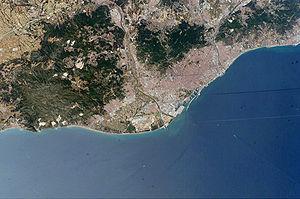
La région métropolitaine de Barcelone est l'un des huit domaines fonctionnels territoriaux définis par le plan territorial général de Catalogne. Elle correspond à la zone urbaine autour de Barcelone.
L’histoire de Barcelone s'étale sur quatre millénaires, depuis le néolithique, période à laquelle les premiers restes archéologiques signalant une activité humaine sont retrouvés sur le territoire de la ville, jusqu'aux temps présents.
Le Llobregat est le second fleuve de Catalogne par sa longueur.
Barcelone [baʁsəlɔn] est la capitale administrative et économique de la Catalogne, de la province de Barcelone, de la comarque du Barcelonès ainsi que de son aire et de sa région métropolitaines, en Espagne.